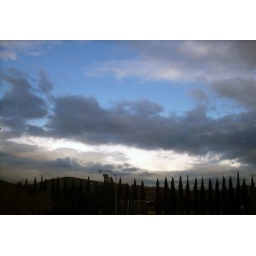
the sky off of my balcony in Pomona.